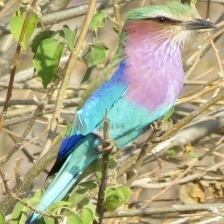
Species: LILAC ROLLER
Scientific name: CORACIAS CAUDATUS